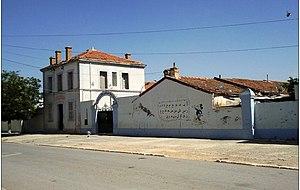
la plus ancienne école de Sidi Brahim
Sidi Brahim est une commune de la wilaya de Sidi Bel Abbès en Algérie.